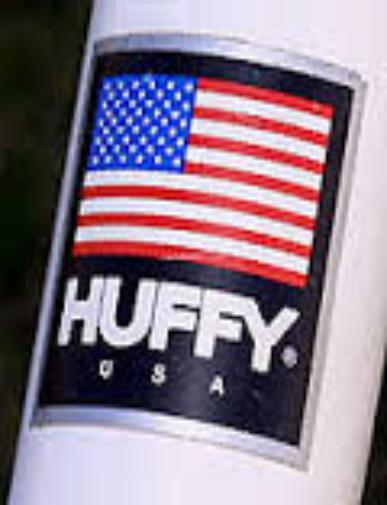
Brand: huffy
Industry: Transportation